Latécoère 490

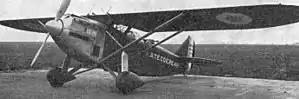
491

The Latécoère 490 was a two-seat, single-engined parasol winged aircraft, designed to a French photographic reconnaissance specification of 1928. Only two prototypes were built.